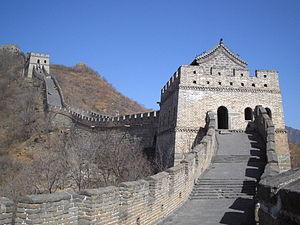
La Grande Muraille de Chine à Mutianyu près de Beijing
La Grande Muraille, aussi appelé « Les Grandes Murailles » est un ensemble de fortifications militaires chinoises construites, détruites et reconstruites en plusieurs fois et à plusieurs endroits entre le IIIᵉ siècle av. J.-C. et le XVIIᵉ siècle pour marquer et défendre la frontière nord de la Chine. C'est la structure architecturale la plus importante jamais construite par l’Homme à la fois en longueur, en surface et en masse.
L'histoire de la dynastie Ming prend place de 1368 à 1644, entre les dynasties Yuan et Qing. La dynastie fut fondée par Zhu Yuanzhang, qui dirigea une révolte contre les Mongols de la dynastie Yuan, qu'il supplanta pour fonder une dynastie, qui marqua le retour d'une famille chinoise à la tête de l'empire. Le règne de son fils Yongle fut l'un des plus remarquables de la dynastie, dont l'autorité commença à s'affaiblir par la suite, même si l'empire entra dans une phase de croissance démographique et économique. Déchirée par des tensions à la cour et dans les provinces, puis soumises à des menaces extérieures, en particulier celle des Mandchous, la dynastie Ming s'effondra durant la première moitié du XVIIᵉ siècle.